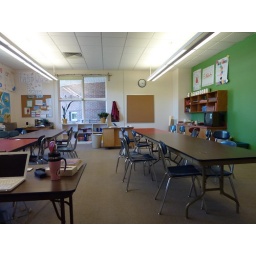
the green wall is my favorite. students painted it over the summer.